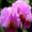
Label: orchid